Suhescun

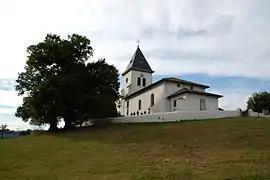
The church of Suhescun

Suhescun is a commune in the Pyrénées-Atlantiques department in south-western France.